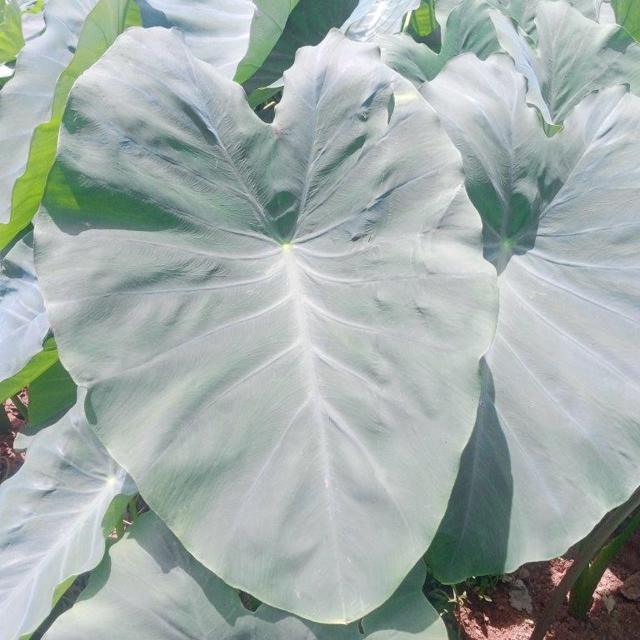
Label: Healthy